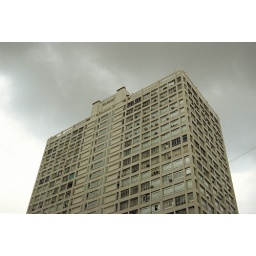
An office building in central Porto Alegre